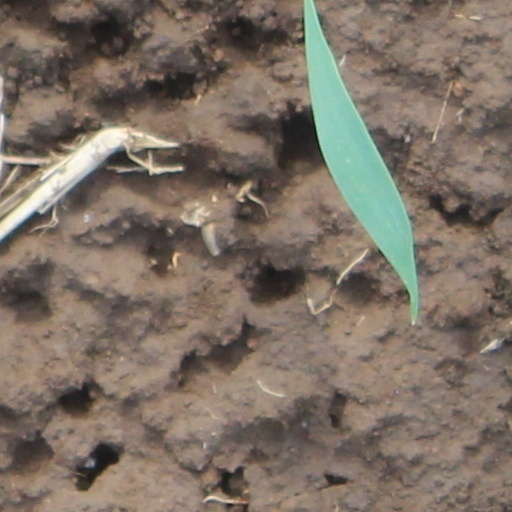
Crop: wheat